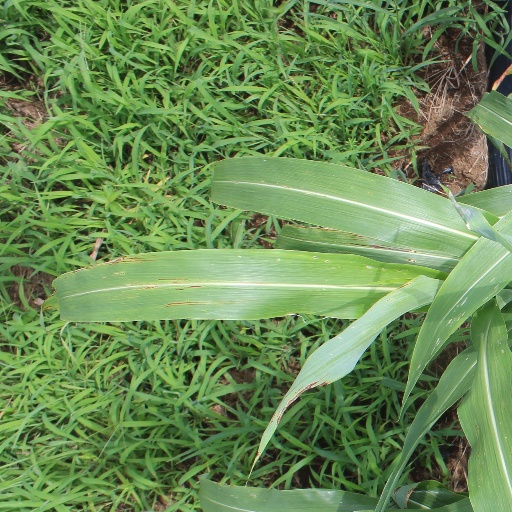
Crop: sorghum